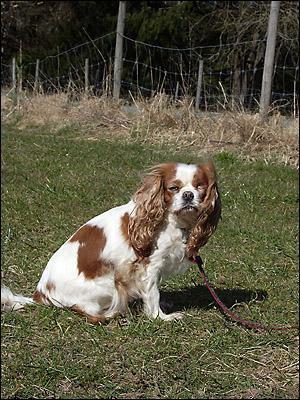
Blenheim_spaniel